Triathlon

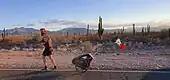
Jonas Deichmann during world record-breaking 26,000 km triathlon

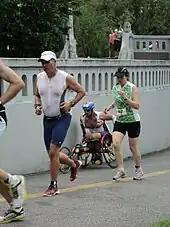
An athlete competes in a wheelchair amongst runners at Ironman 70.3 on the Boise Greenbelt.

The primary distinguishing feature of running in a triathlon is that it occurs after the athlete has already been exercising in two other disciplines for an extended period of time, so many muscles are already tired. The effect of switching from cycling to running can be profound; first-time triathletes are often astonished at their muscle weakness, which may be caused by lactate accumulation and the bizarre, sometimes painful sensation in their thighs a few hundred yards into the run, and discover that they run at a much slower pace than they are accustomed to in training. Triathletes train for this phenomenon through transition workouts known as "bricks": back-to-back workouts involving two disciplines, most commonly cycling and running.